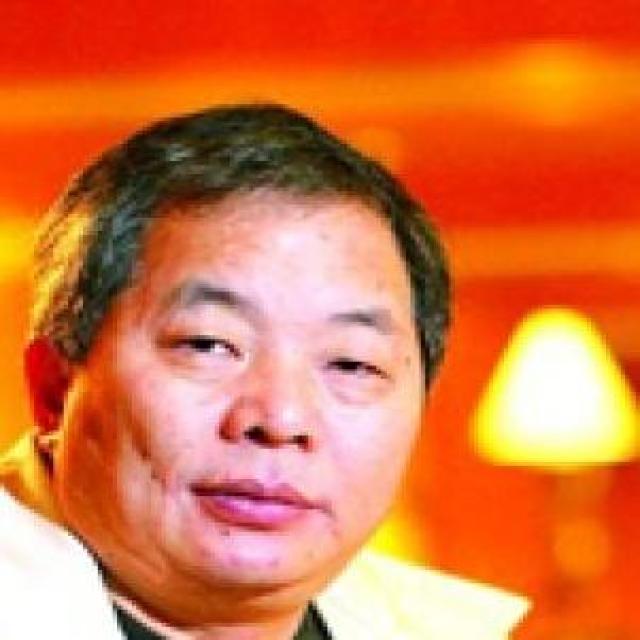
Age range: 45-64